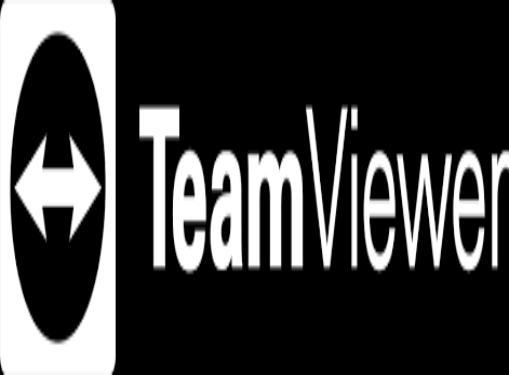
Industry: Others